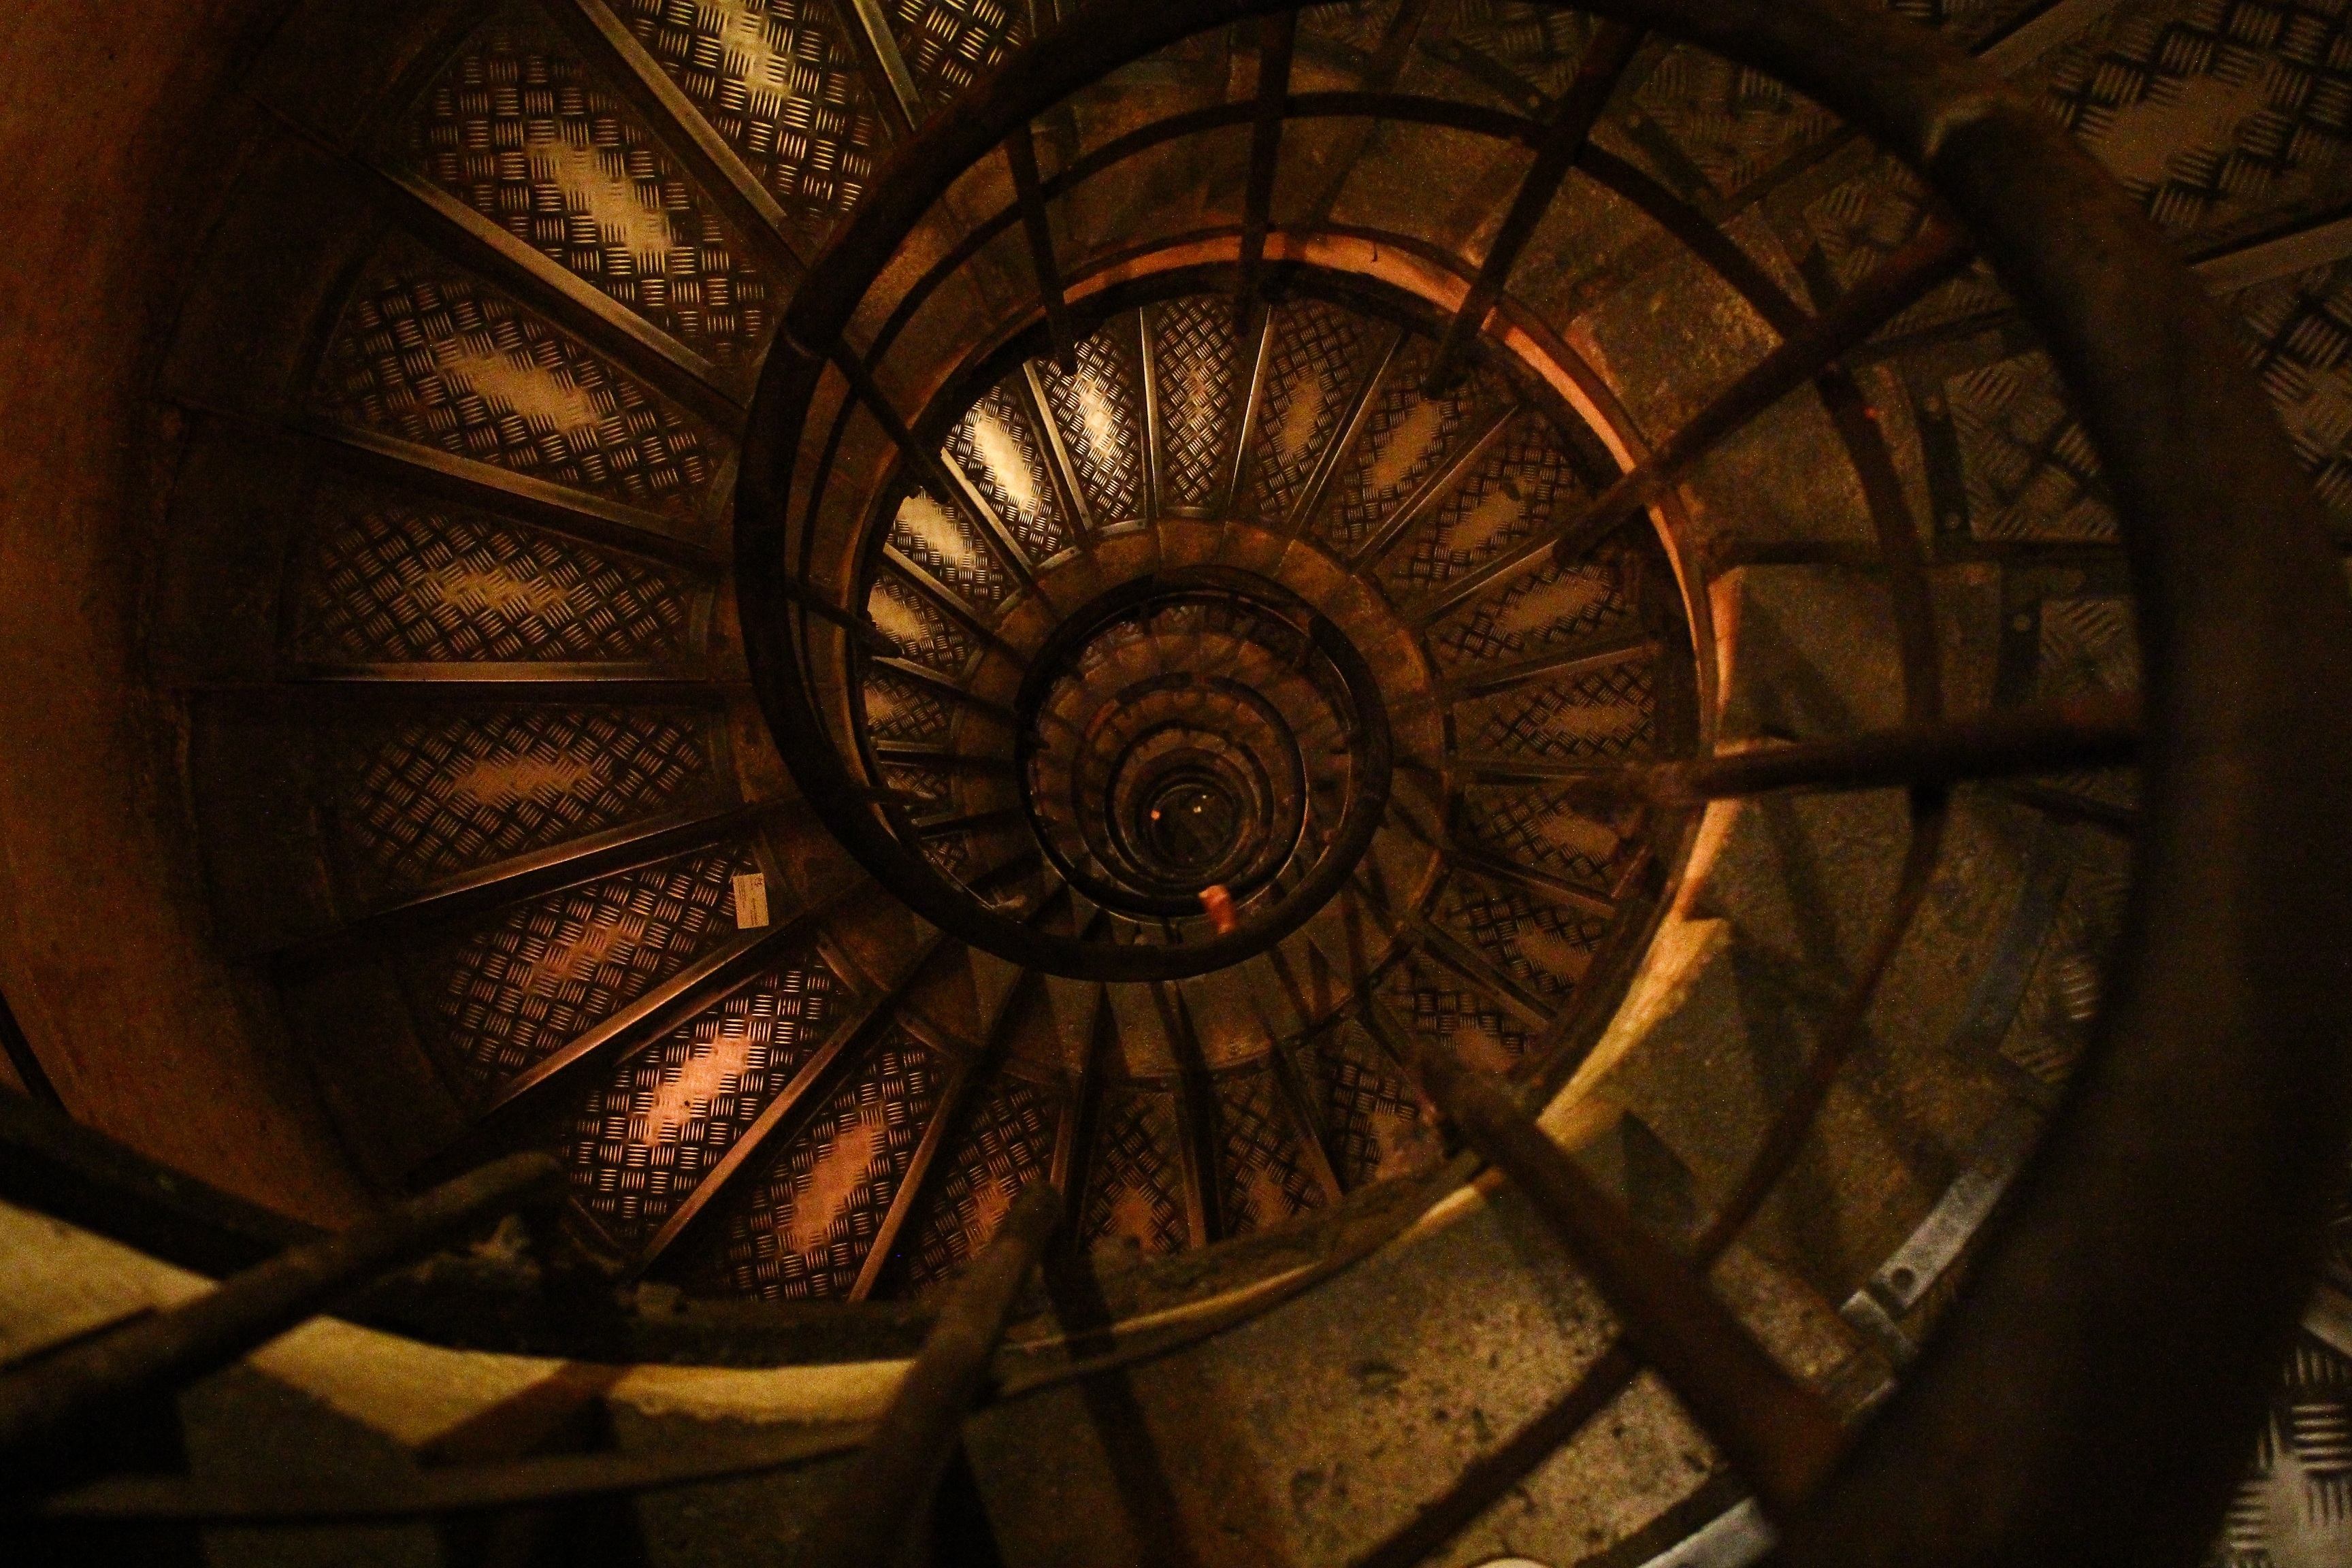
wood, round, spiral, window, glass, staircase, ascend, curve, cathedral, stairway, lighting, indoors, temple, circular, symmetry, vault, dome, carving, twist, descend, man made object, ancient history